Jim Bagby Sr.

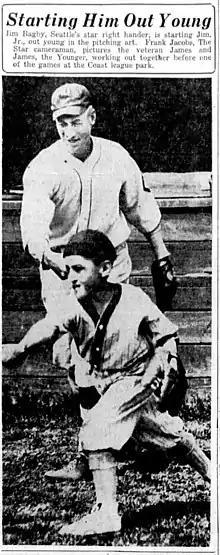
Jim Senior watching his son play ball in 1924

His son, Jim Bagby Jr., was also a major leaguer who played for the Red Sox, Indians and Pirates. The Bagbys became the first father and son to pitch in the World Series when Jim Jr. appeared for the 1946 Red Sox.